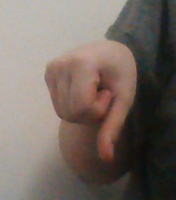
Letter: waw